Pentlandite

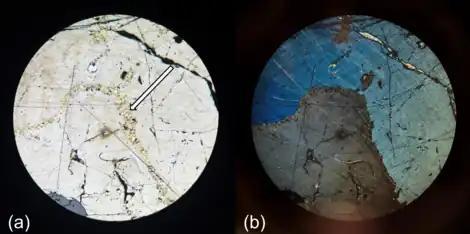

In the field, pentlandite is often confused with other sulfide minerals, as they are all brassy yellowish in color and have a metallic luster. For this reason, the best way to discern pentlandite is by its paler color, lack of magnetism, and light brownish bronze streak. In contrast, pyrite, pyrrhotite and chalcopyrite will all display much darker streaks: brownish black, greyish black, greenish black respectively. When looked at using reflected light ore microscopy, it possesses key diagnostic properties such as octahedral cleavage, and its alteration to bravoite, a pinkish to brownish violet sulfide mineral that occurs in euhedral to octahedral crystals. Pentlandite usually develops as granular inclusions within other sulfide minerals (mainly pyrrhotite), often taking the shape of thin veins or "flames". Although pentlandite is an opaque mineral, it exhibits a strong light creamy reflectance.